Marconi Beach

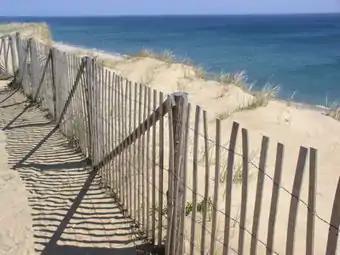
Marconi Beach

Marconi Beach is part of the Cape Cod National Seashore in Wellfleet, Massachusetts. The beach is named for Italian inventor Guglielmo Marconi. In 1903, the first transatlantic wireless communication originating in the United States was successfully transmitted from nearby Marconi Station; a message from U.S. President Theodore Roosevelt to King Edward VII of the United Kingdom. The beach was also used by the former Camp Wellfleet for artillery and rocket testing.